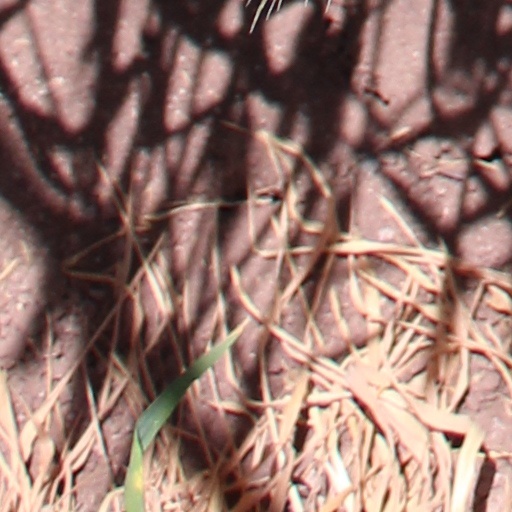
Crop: wheat